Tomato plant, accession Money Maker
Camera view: tilt-top (135 deg); turntable rotation: 90 degrees
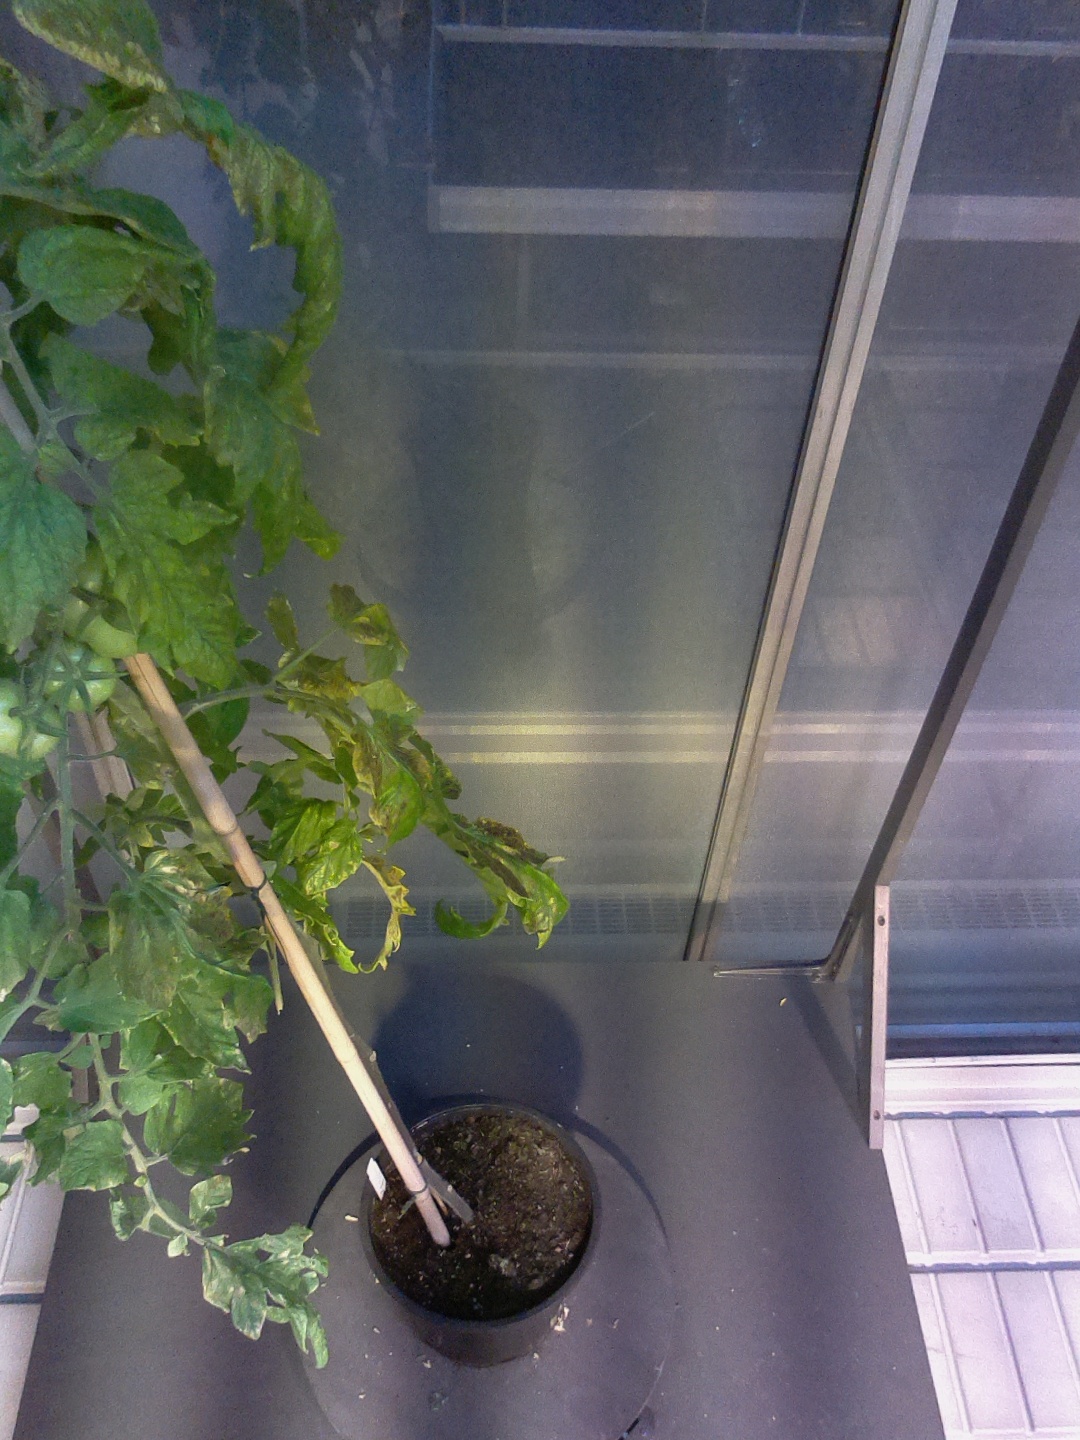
BBCH growth stage 77: 70%-80% of final fruit size